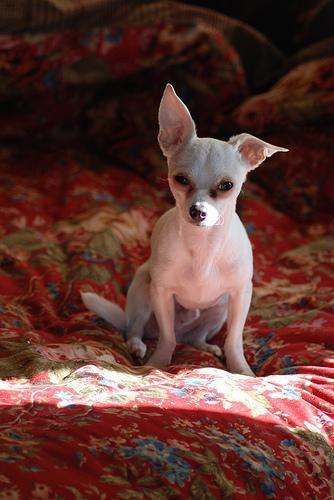
chihuahua